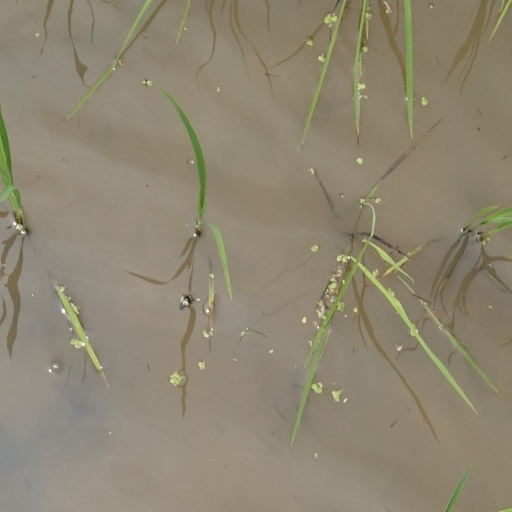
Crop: rice